Hampton Court Park

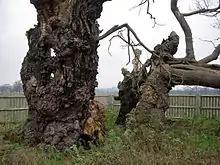
The Mediaeval Oak – said to be 750 years old

A tree, called the Mediaeval Oak (or Methuselah's Oak), in one of the tees for the golf course in the southern part of the park, is said to be 750 years old.